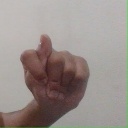
अक्षर: ट